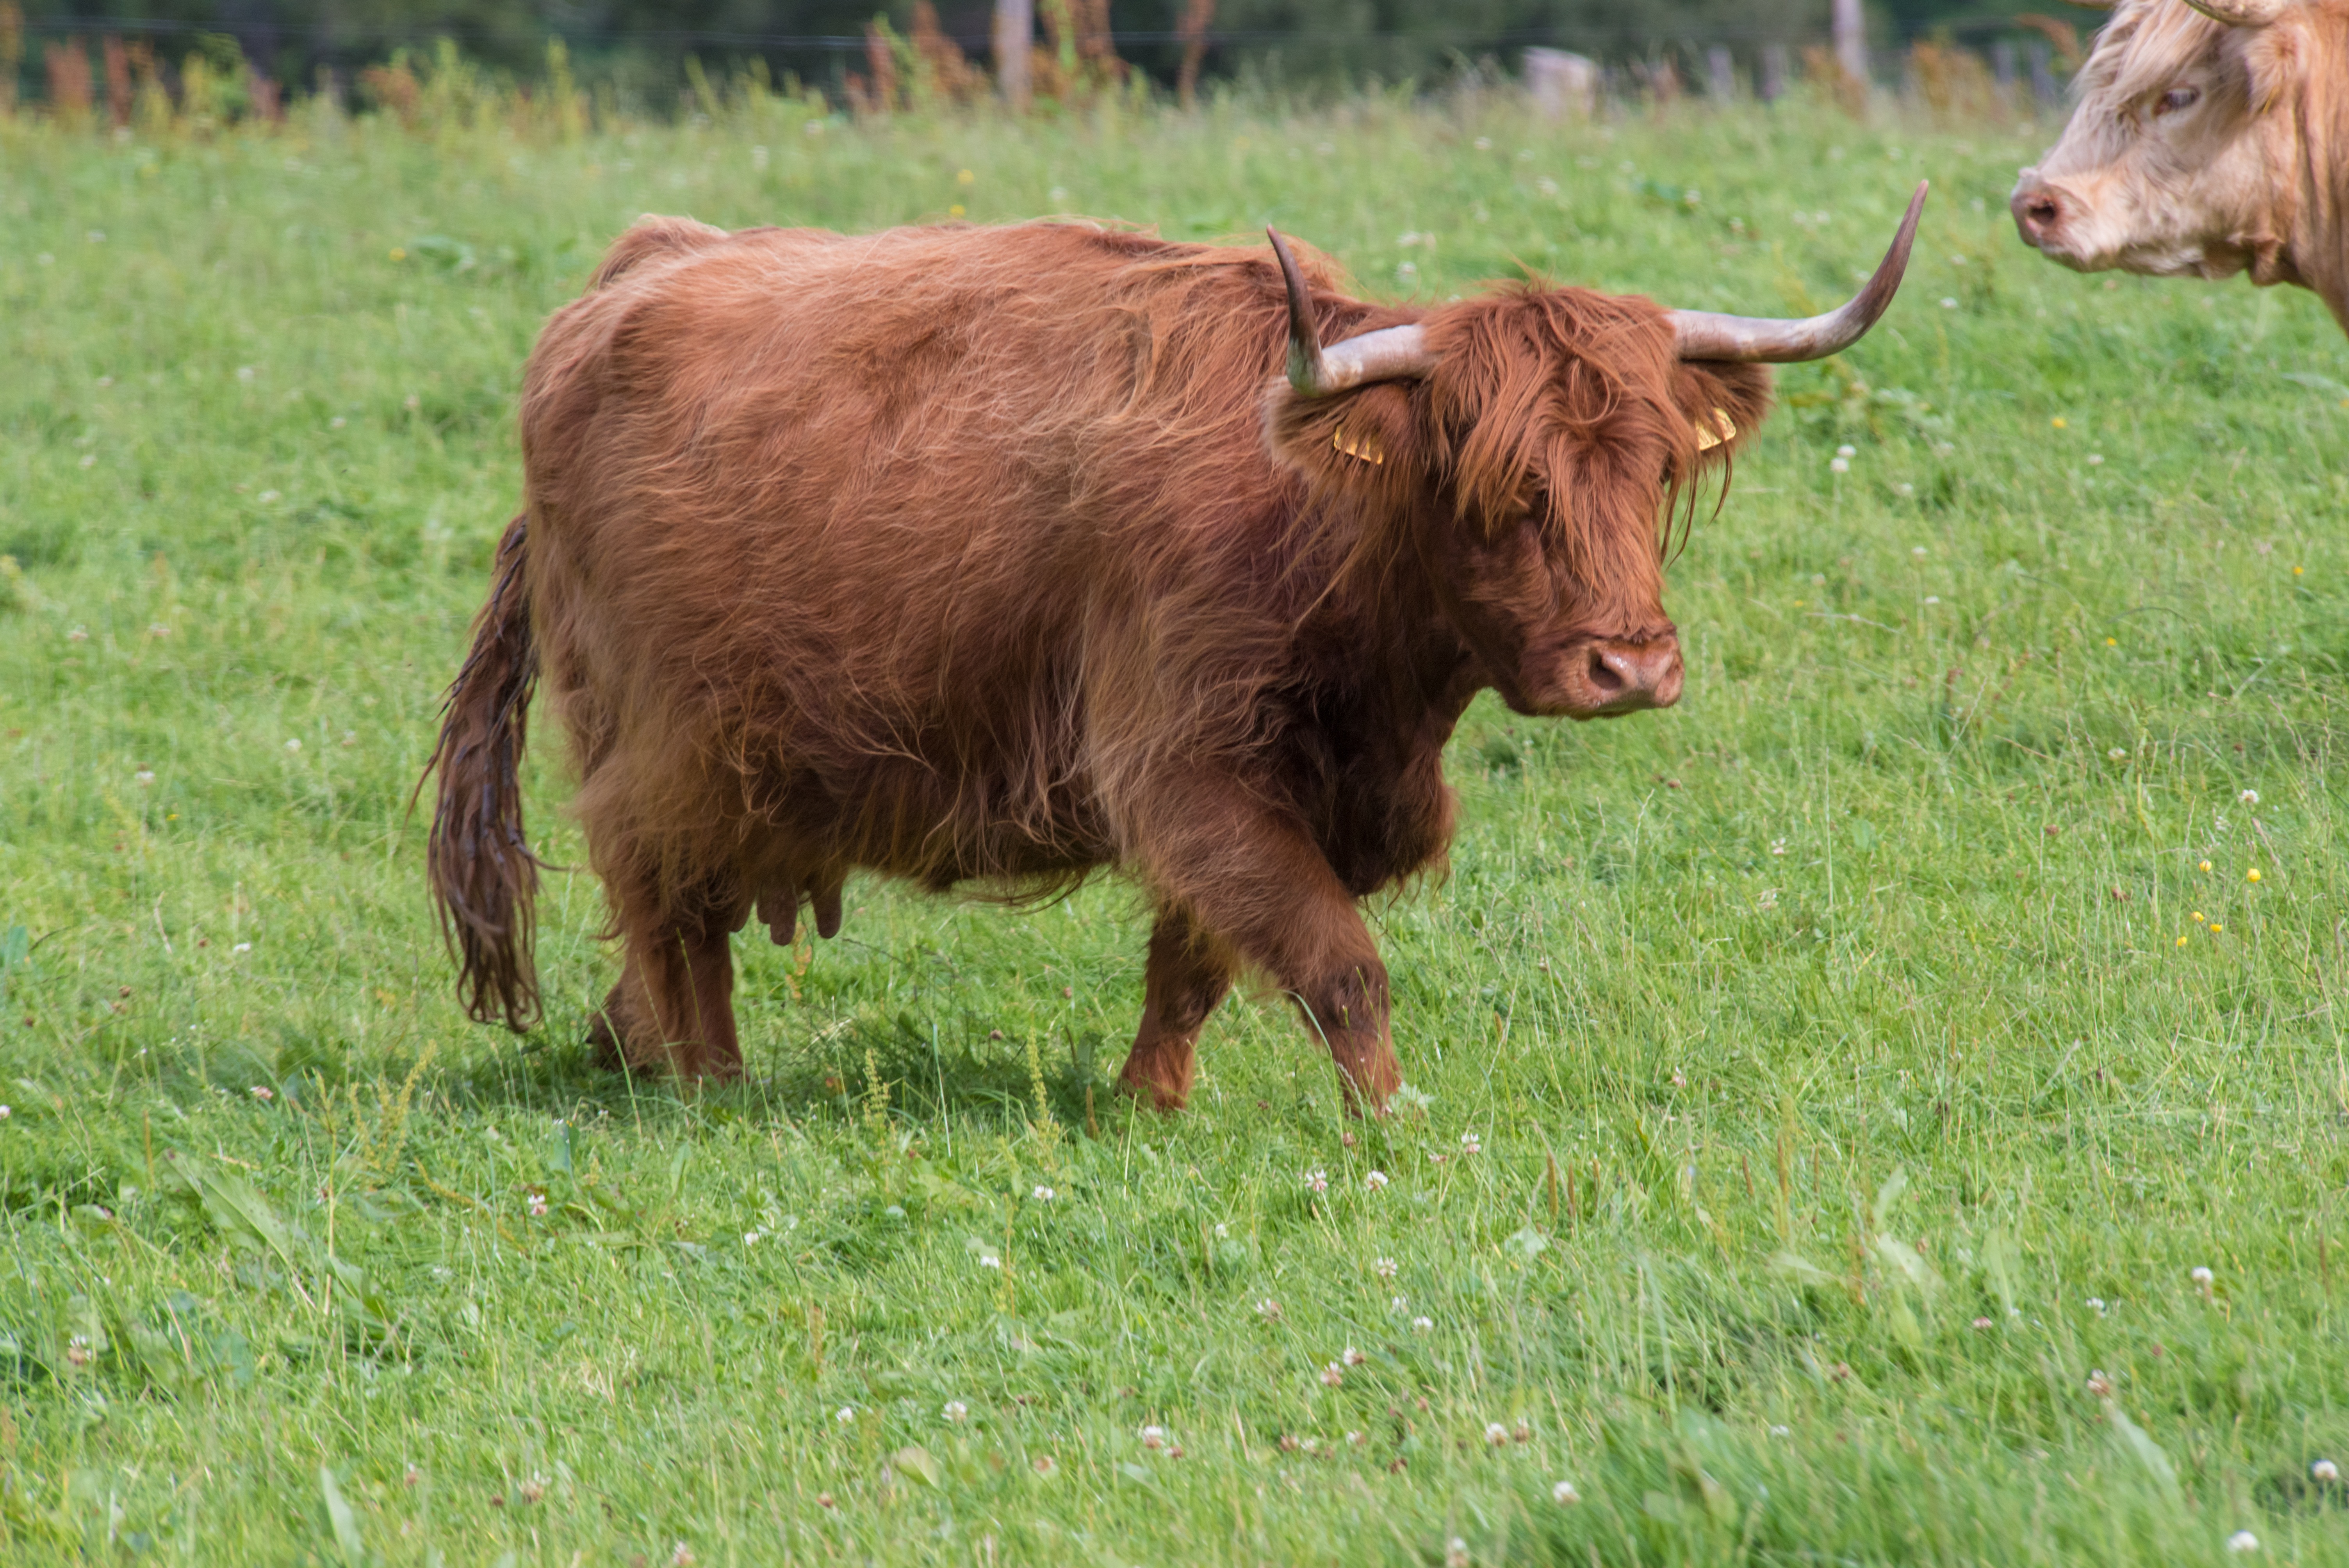
landscape, grass, hair, field, farm, meadow, prairie, wildlife, fur, cow, cattle, herd, pasture, grazing, brown, mammal, agriculture, beef, fauna, calf, bull, race, fields, grassland, hairy, vertebrate, scotland, yak, horns, animal world, highlands, hof, ox, horned, in the free, highland rinder, water buffalo, cattle like mammal, cow goat family, texas longhorn